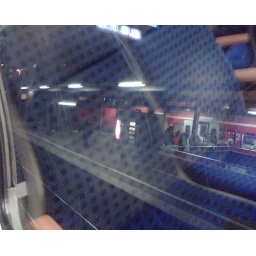
reflections in train window at the rail way station Dortmund (D) at nigth